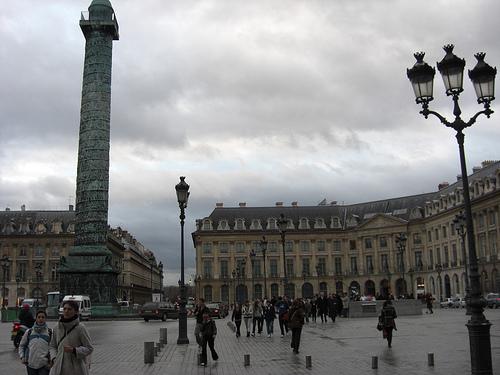
Weather: rain or strom